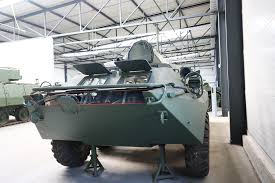
Label: BTR